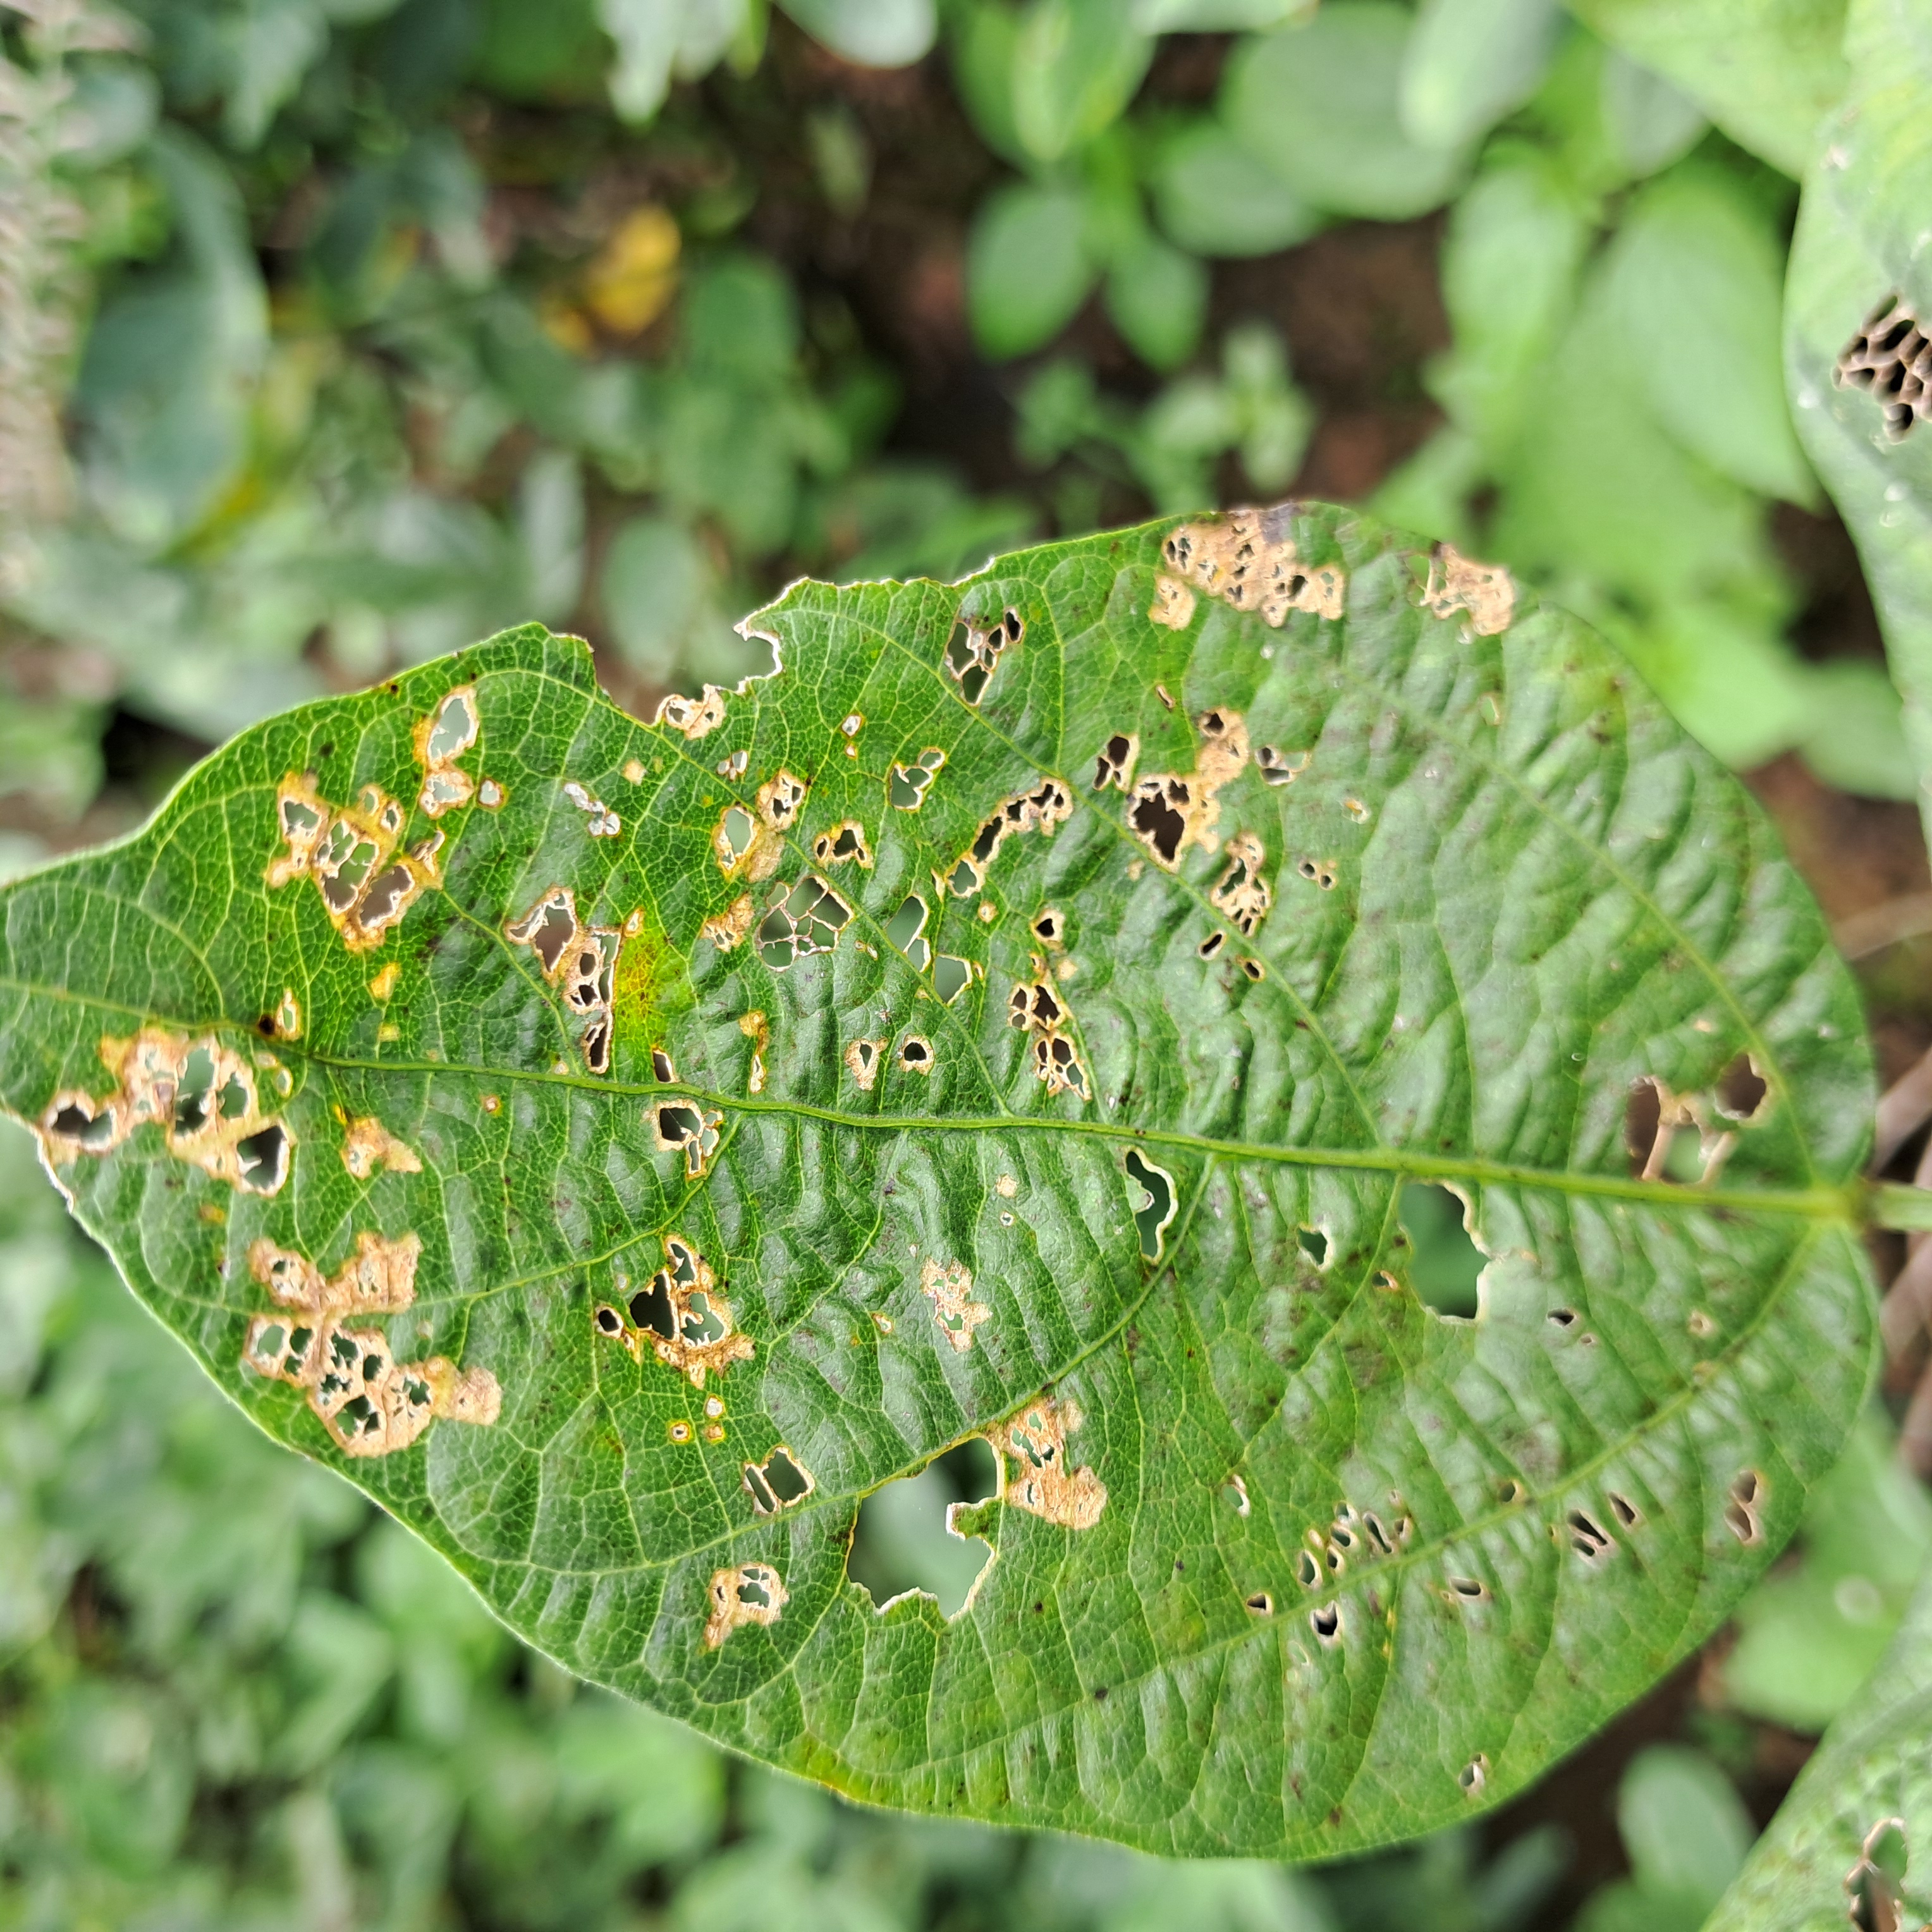
Label: Caterpillar_Semilooper_Pest